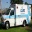
Label: ambulance